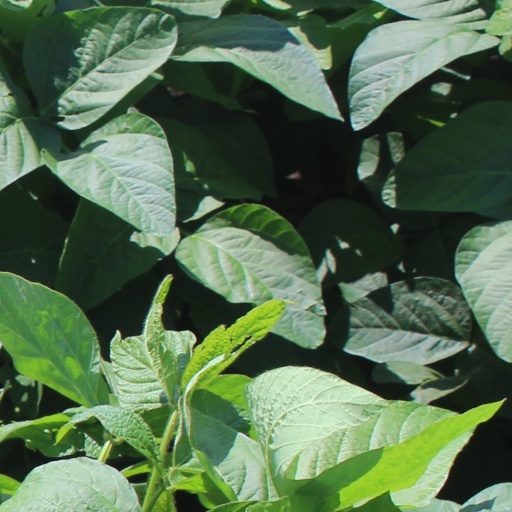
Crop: soybean